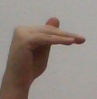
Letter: khaa